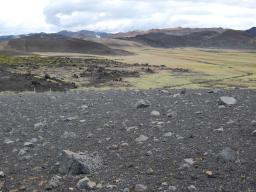
Label: Background_without_leaves